Eddie Guerrero

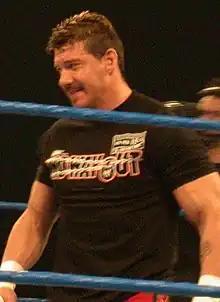
Guerrero in 2004

In July 2003, Guerrero competed in a tournament for the WWE United States Championship. He managed to advance to the final round, defeating Último Dragón and Billy Gunn in the process, where he would meet Chris Benoit. At Vengeance on July 27, Guerrero turned to his cheating tactics, hitting Benoit with the belt at one point in the match. Guerrero tried to get Benoit in trouble by placing the title belt on top of the unconscious Benoit. It did not work, however, since he knocked out the referee earlier with a championship belt shot to the kidneys. The match ended with interference and a "Gore" from Rhyno, Benoit's partner, who was furious at the team's failure. Guerrero pinned Benoit and won the United States Championship.